Je me souviens (2009 film)

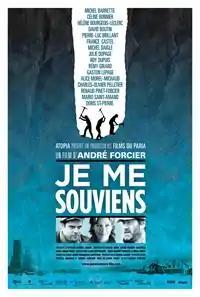

Je me souviens is a 2009 French-Canadian (Quebec) film written and directed by André Forcier and produced by Les Films du Paria.